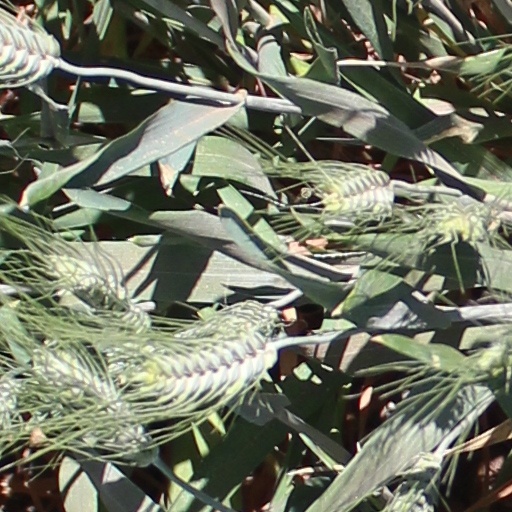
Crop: wheat